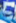
Number: 5